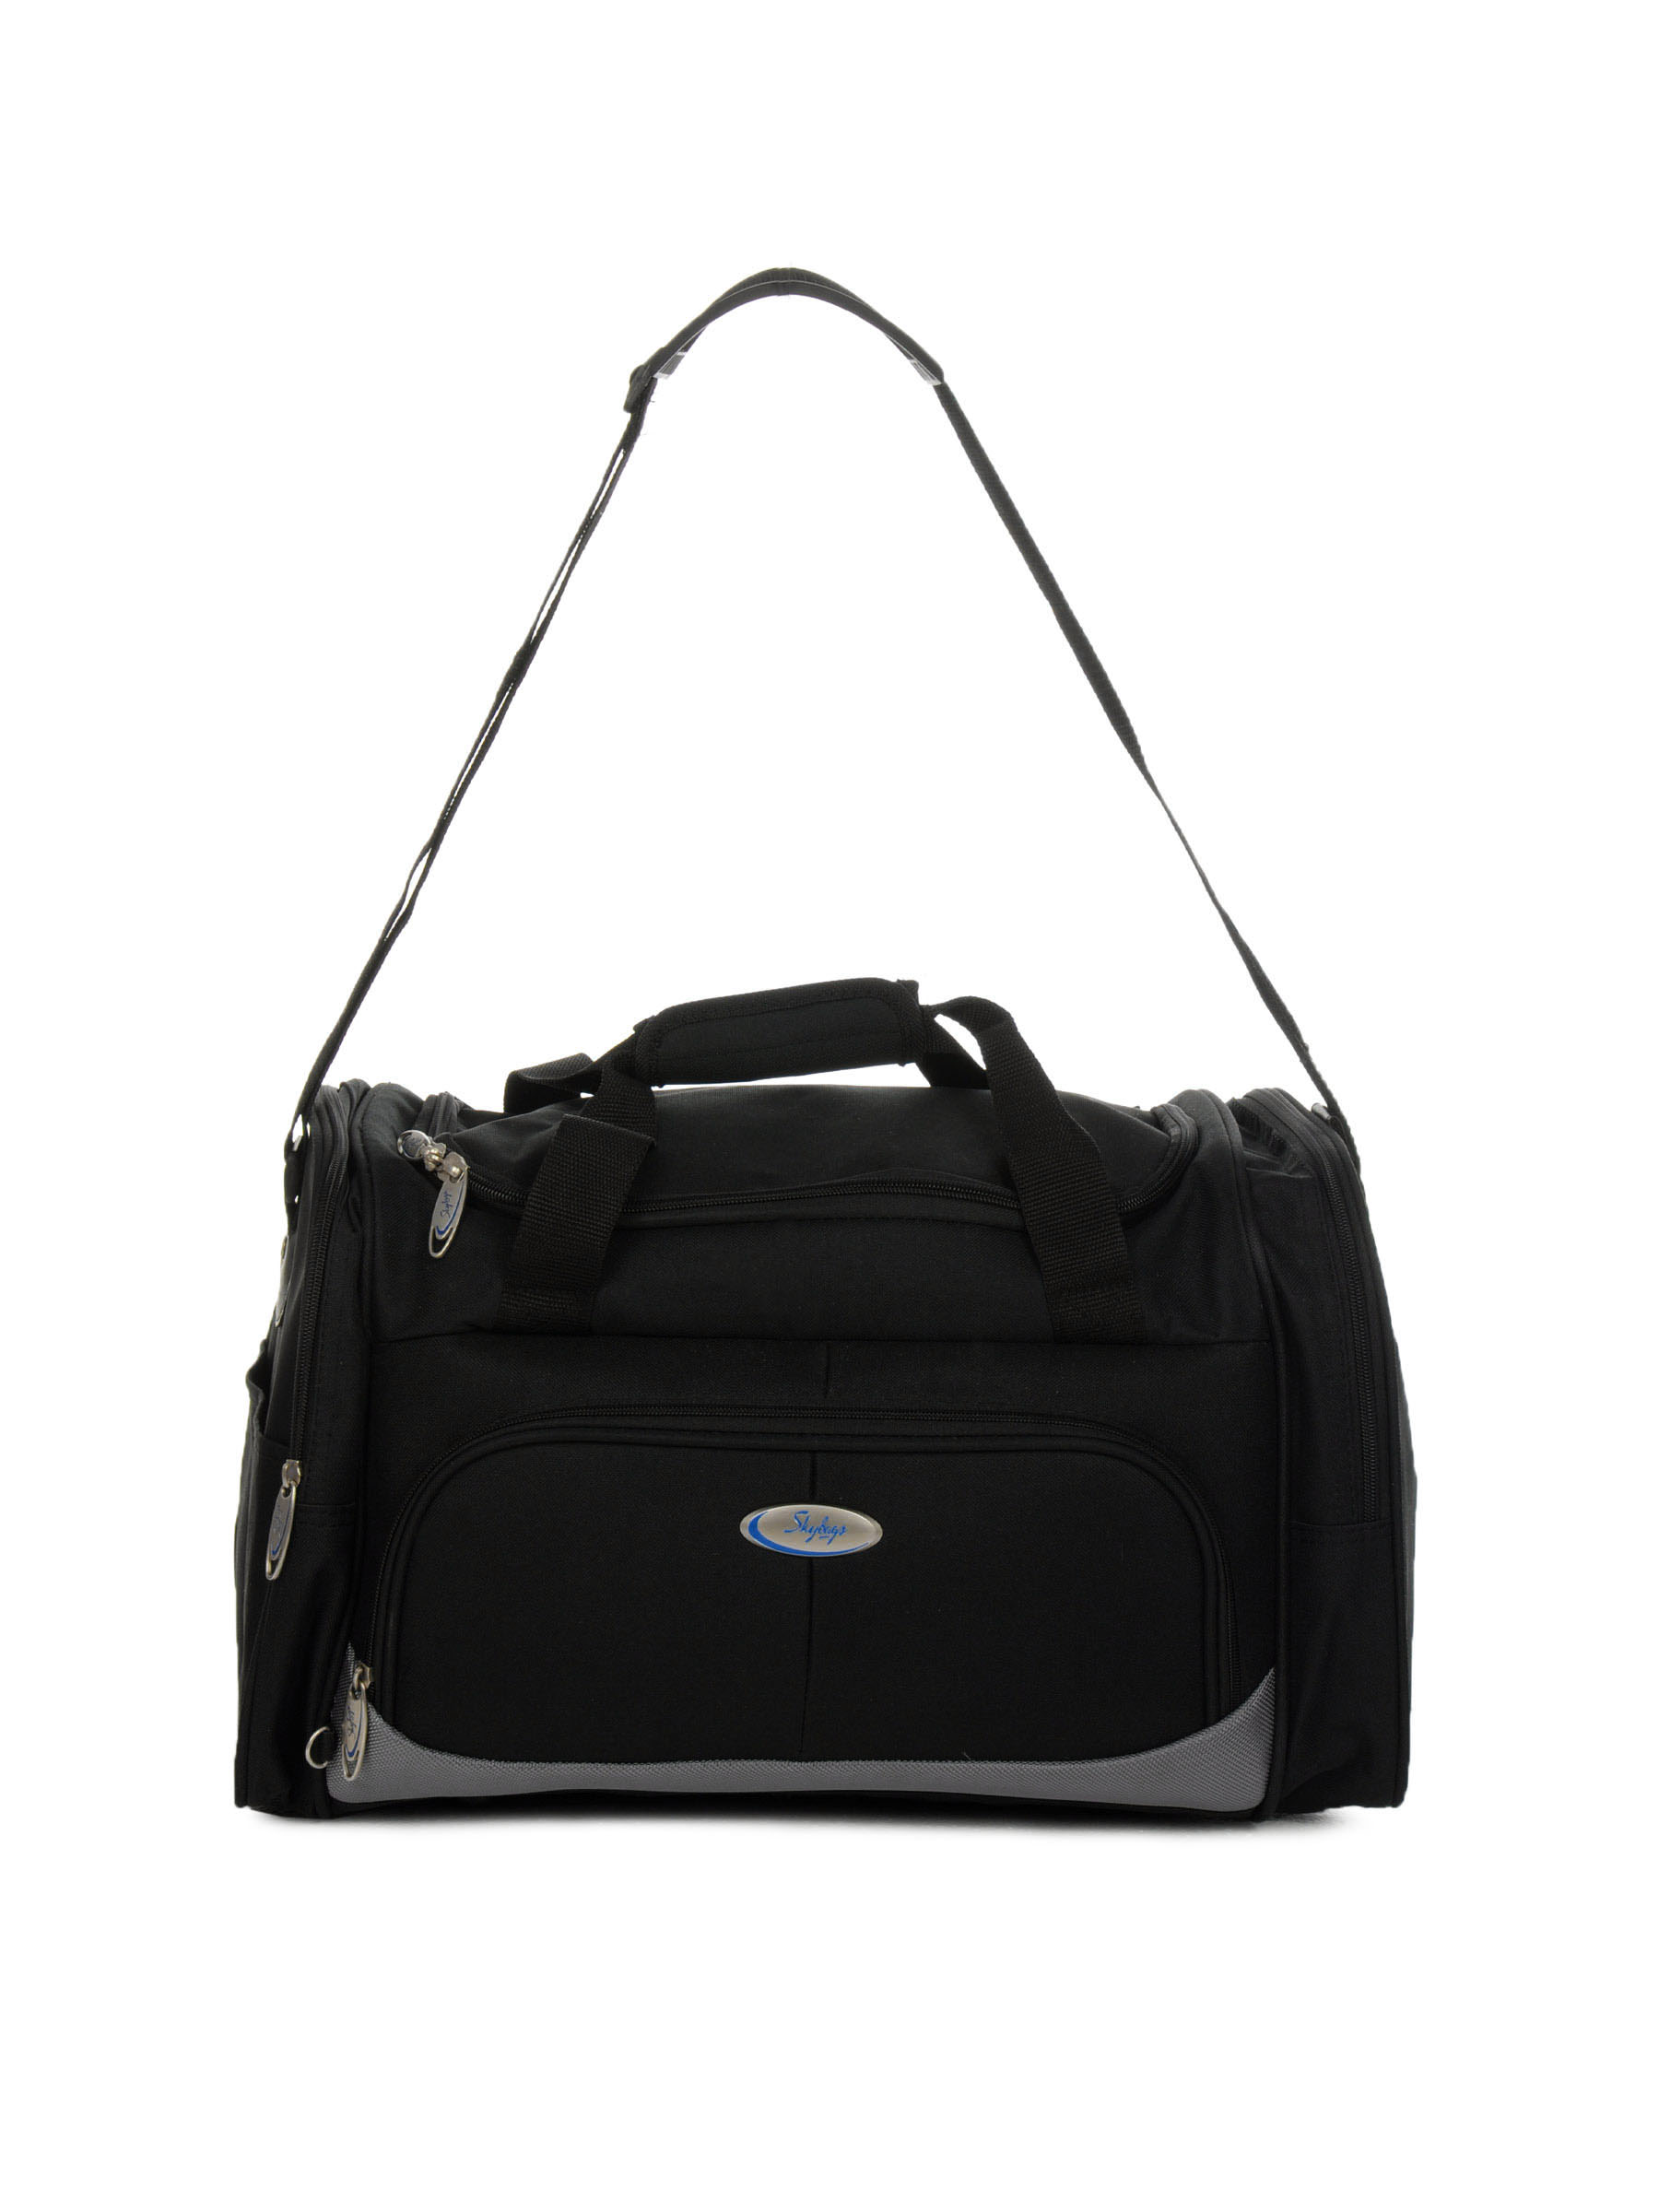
Skybags Unisex Black Duffle Bag
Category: Accessories / Bags / Duffel Bag
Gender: Unisex
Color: Black
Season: Summer 2011
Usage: Casual